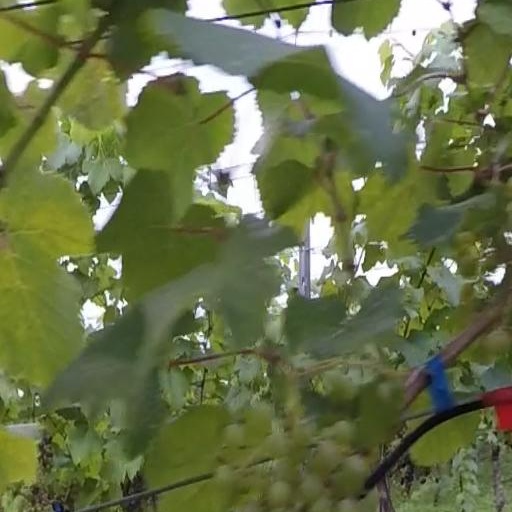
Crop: grape